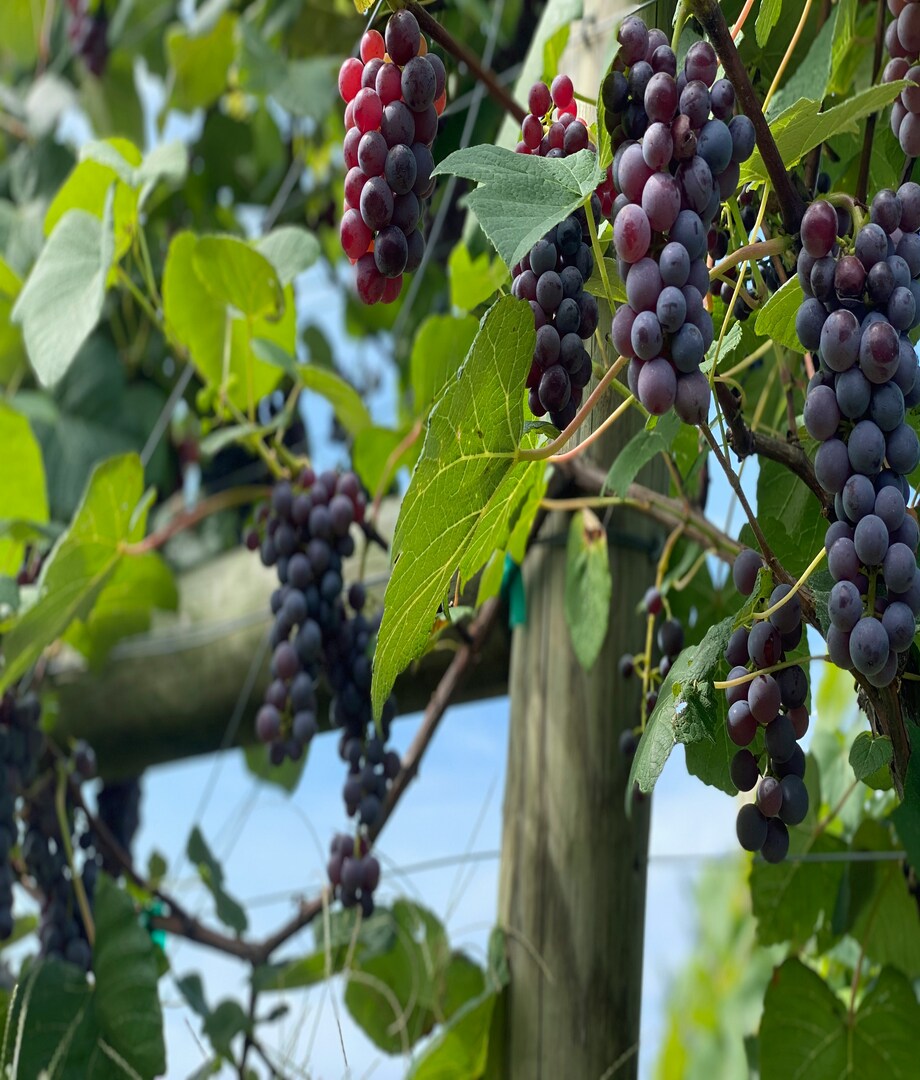
Label: grape